Bengali Language Movement (Barak Valley)

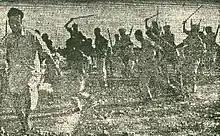
Assam police resort to lathi charge on the satyagrahis at the Tarapur railway station (now, Silchar railway station).

On 19 May, the dawn-to-dusk hartal began. Picketing started early in the morning in the sub-divisional towns of Silchar, Karimganj, and Hailakandi. In Karimganj, the agitators picketed in front of government offices, courts, and railway stations. In Silchar, the agitators picketed in the railway station. The last train from Silchar was around 4 p.m., after which the hartal would be effectively dissolved. Not a single ticket was sold for the first train at 5:40 a.m. The morning passed peacefully without incident. However, in the afternoon, the Assam Rifles arrived at the railway station.